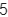
Number: 5